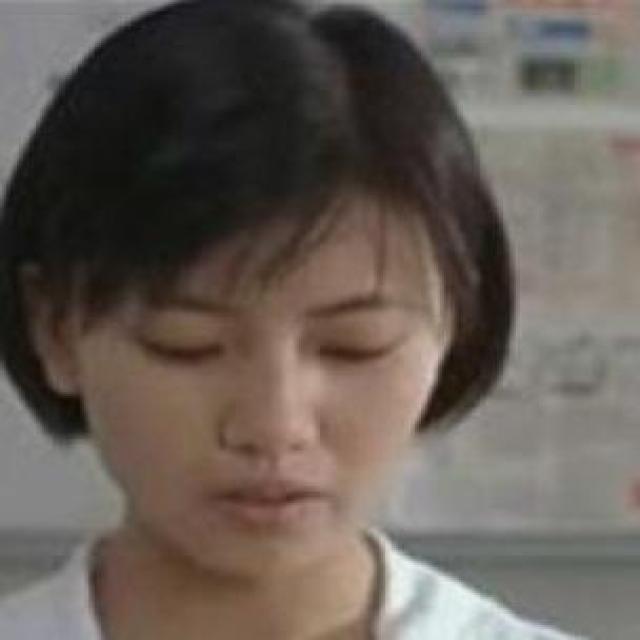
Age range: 13-20